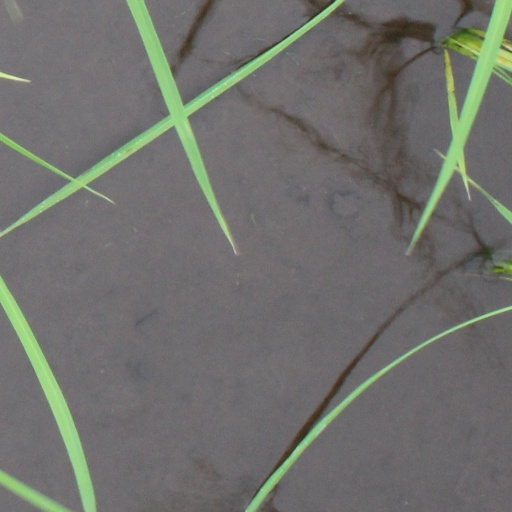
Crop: rice